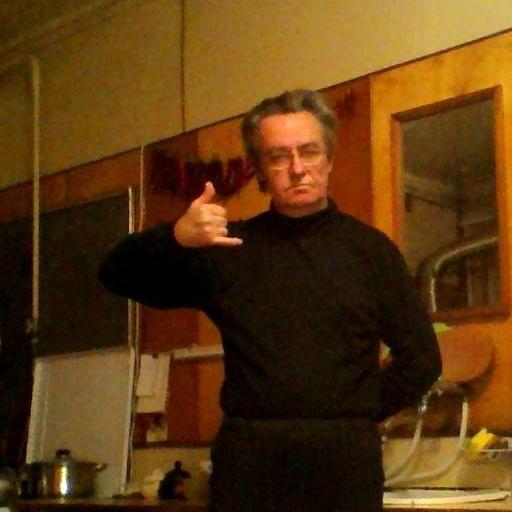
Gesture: call